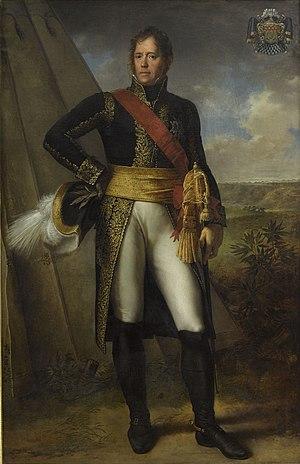
portrait (Ney Michel, homme, maréchal, Elchingen duc d', La Moskova prince de, en pied, de trois-quarts, passementerie, armoiries, épée)